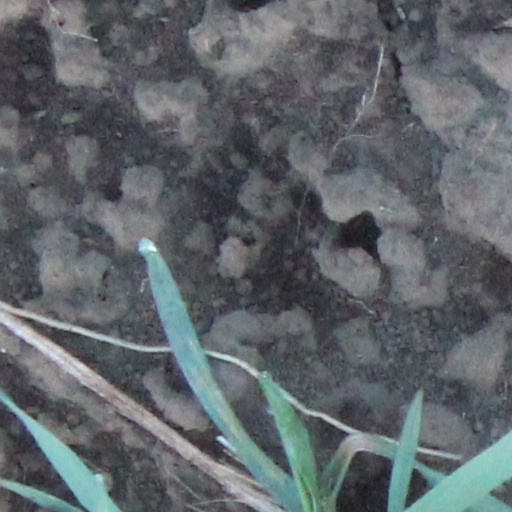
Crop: wheat